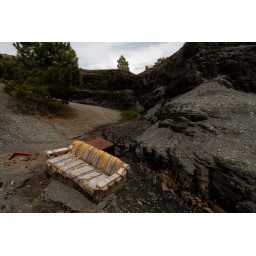
A sofa discarded in a small canyon near Medicine Bow, Wyoming.